A1 road (Jersey)

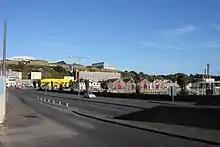
La Route de la Libération forms part of the A1 in St. Helier

The A1 road in Jersey is a major route on the south of the island and links St. Helier with St. Aubin in the parish of St Brelade.